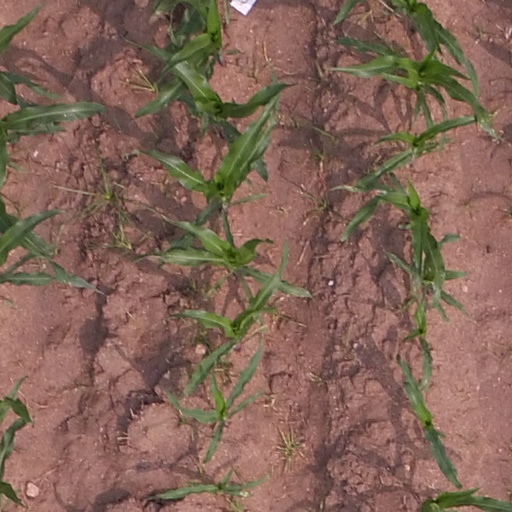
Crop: maize; corn